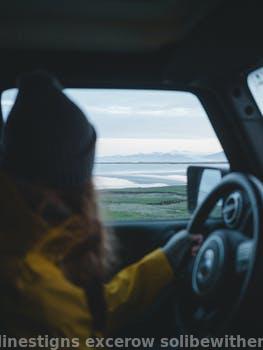
Label: Watermark